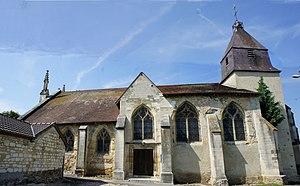
Vue du portail sud .
L'église Saint-Hélain est une église située à Bisseuil, dans la Marne. Elle est classée monument historique depuis le 10 janvier 1924.